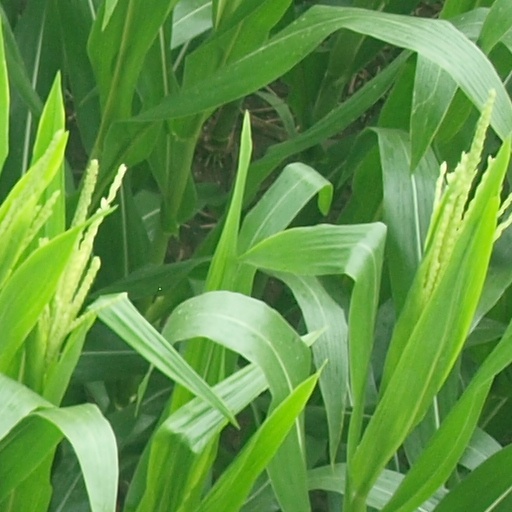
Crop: maize; corn